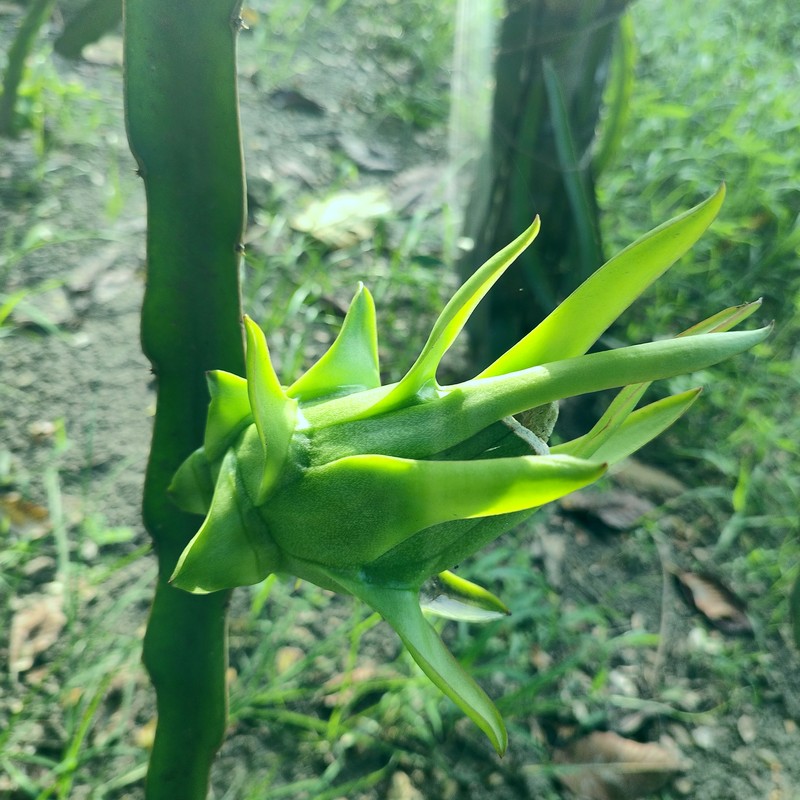
Label: Immature Dragon Fruit